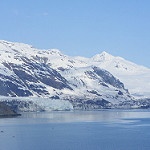
Label: glacier